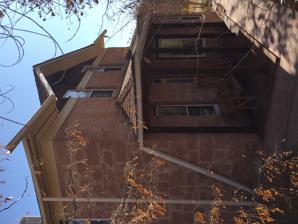
Building: Joseph Frederick Adams House
Country: United States of America
Year built: 1895
United States historic place Joseph Frederick Adams House U.S. National Register of Historic Places Show map of Utah Show map of the United States Location Off US 163, Bluff, Utah Coordinates 37°17′04″N 109°33′00″W / 37.284376°N 109.550039°W / 37.284376; -109.550039 ( Joseph Frederick Adams House ) Area less than one acre Built 1895 Architectural style Box Style house Part of Bluff Historic District ( ID95001273 ) NRHP reference No. 85003390 Added to NRHP October 24, 1985 The Joseph Frederick Adams House , at approximately 150 N. 700 East off U.S. Route 163 ), in Bluff, Utah , was built in 1895.  It was listed on the National Register of Historic Places in 1985. It is also a contributing building in the National Register-listed Bluff Historic District . It is reportedly one of only two "Box Style" houses in southeastern Utah. When listed in 1985 it was in deteriorated condition. By 2019 it has been renovated.  Reportedly one corner was broken away and the owner rebuilt it brick by brick. As of 2019, the restored house is available for rental by the day or week, via Recapture Lodge, a local hotel/motel about four blocks away. References